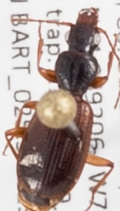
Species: Cymindis neglecta
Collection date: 2019-08-21
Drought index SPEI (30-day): -0.554
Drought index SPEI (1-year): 0.9
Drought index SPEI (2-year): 0.71